Blue John (mineral)

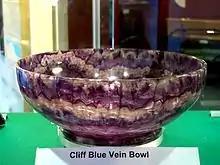
Bowl made from Derbyshire Blue John, on display in Castleton Visitor Centre

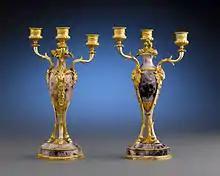
French candelabra crafted of Blue John, c. 1860

Blue John (also known as Derbyshire Spar) is a semi-precious mineral, a rare form of fluorite with bands of a purple-blue or yellowish colour. In the United Kingdom it is found only at Blue John Cavern and Treak Cliff Cavern at Castleton in Derbyshire. During the 19th century, it was mined for its ornamental value, and mining continues on a small scale.